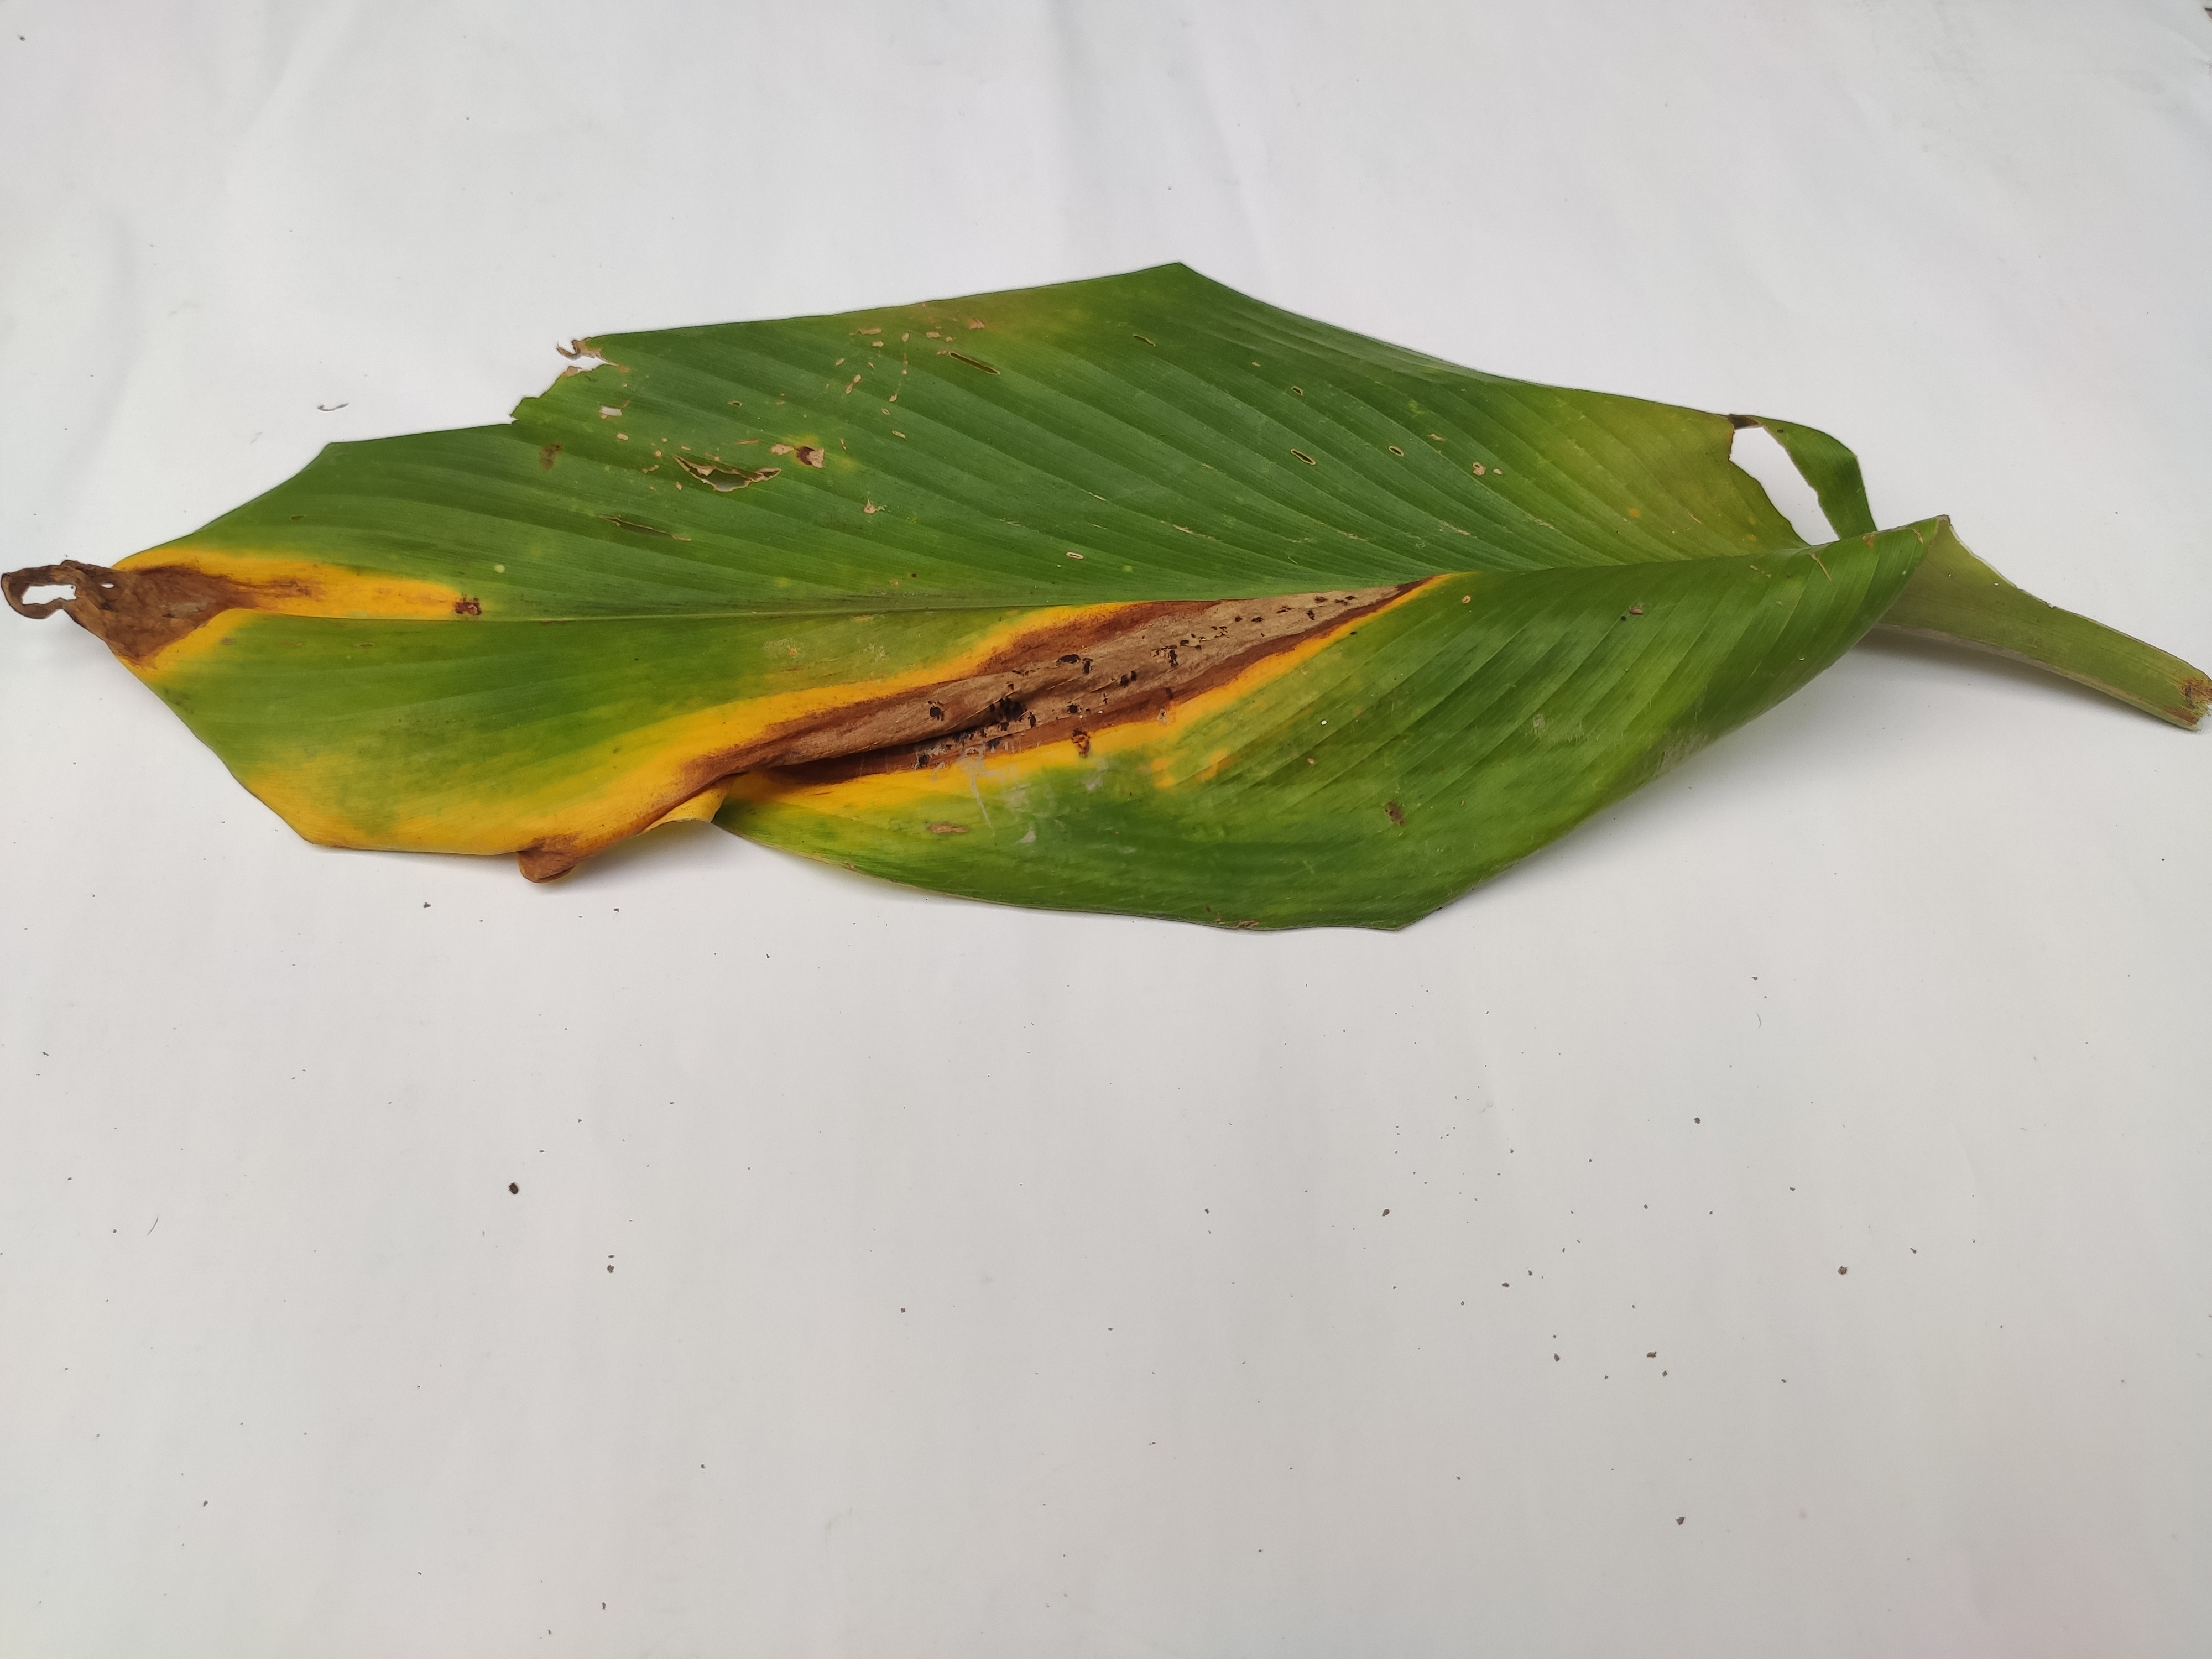
Label: Blotch